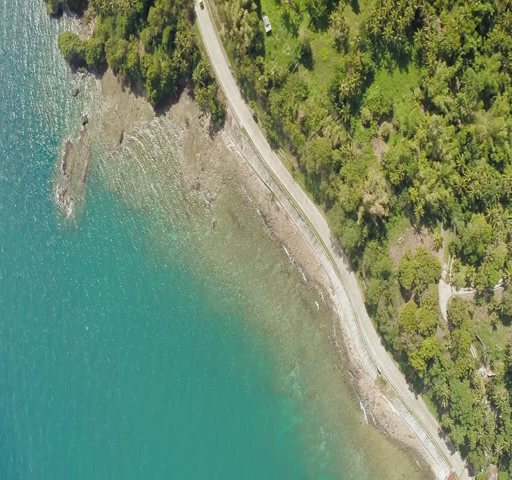
curve winding road along the coast .